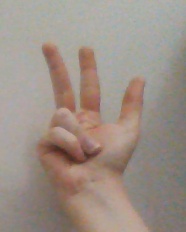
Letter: al